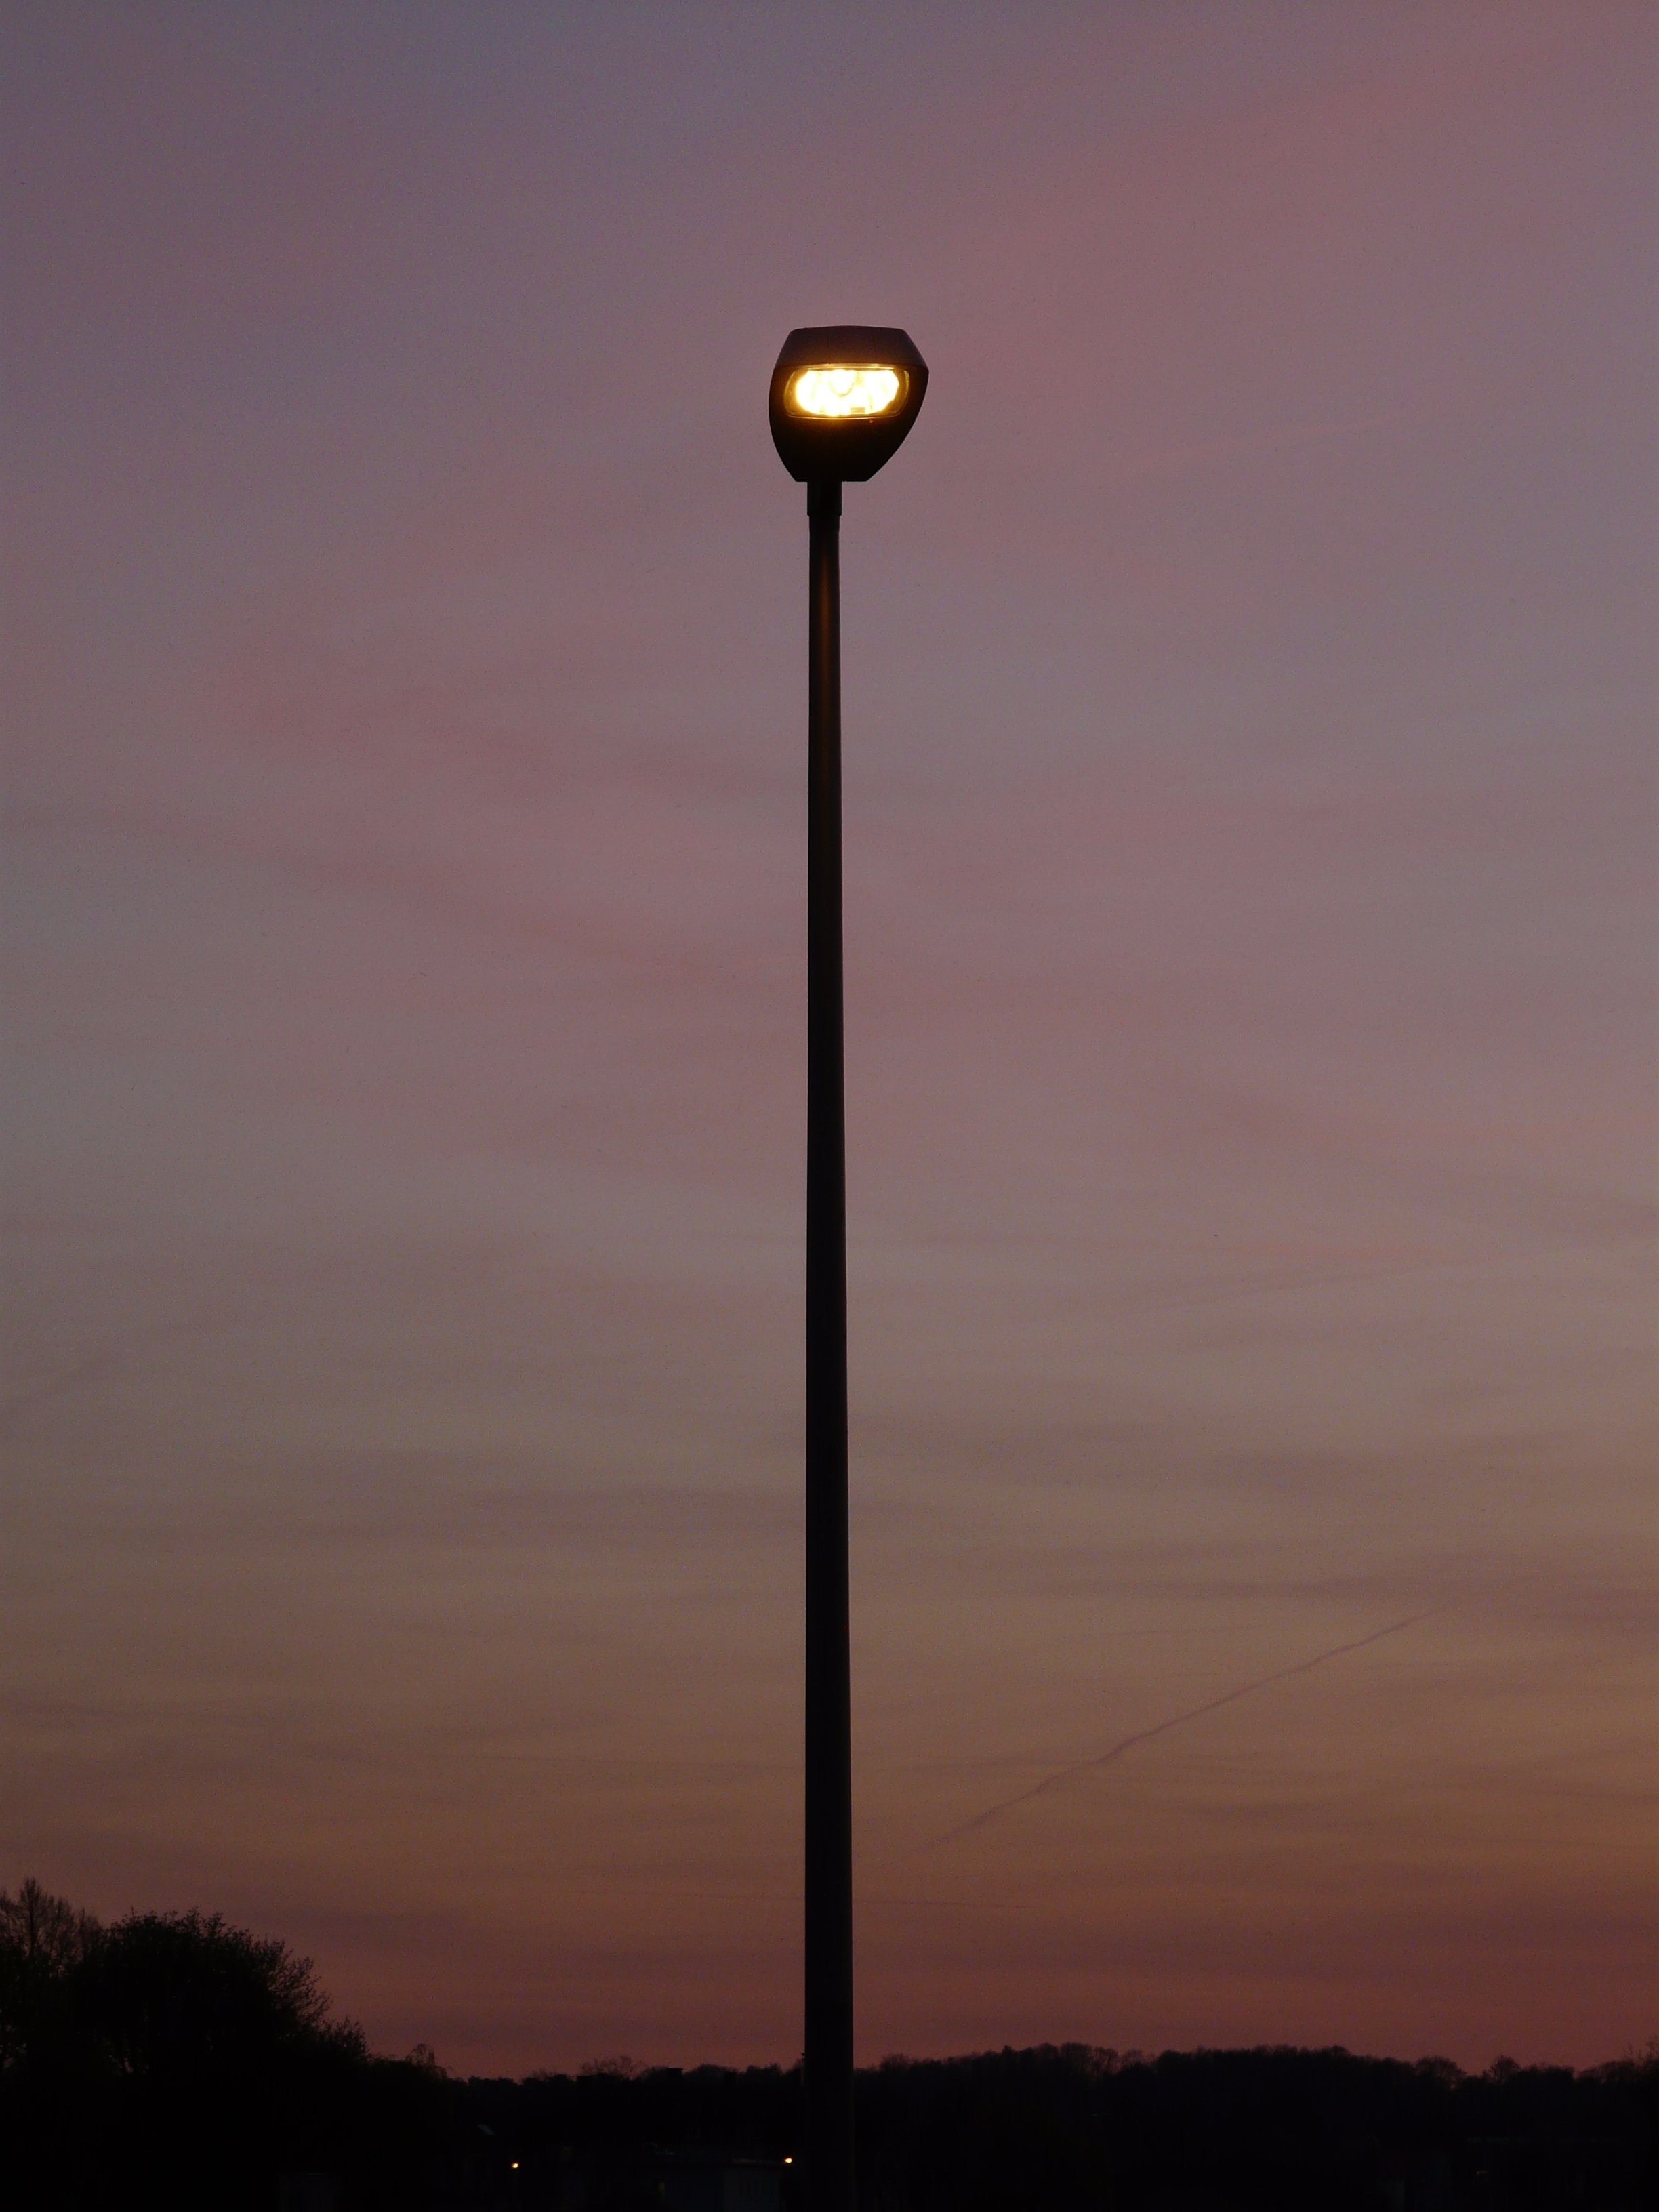
light, cloud, sky, sunrise, sunset, night, morning, dawn, dusk, evening, lantern, tower, street light, lamp, lighting, street lamp, light fixture, abendstimmung